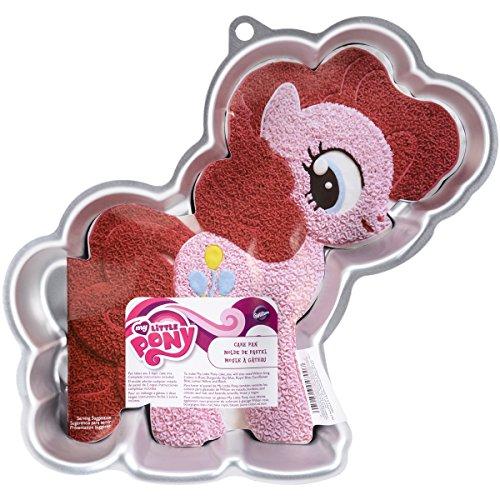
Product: WILTON - My Little Pony Cake Pan
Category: Home & Kitchen | Kitchen & Dining | Bakeware | Cake Pans | Specialty & Novelty Cake Pans
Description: Make a child's birthday dream come true with a My Little Pony cake.
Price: $29.54